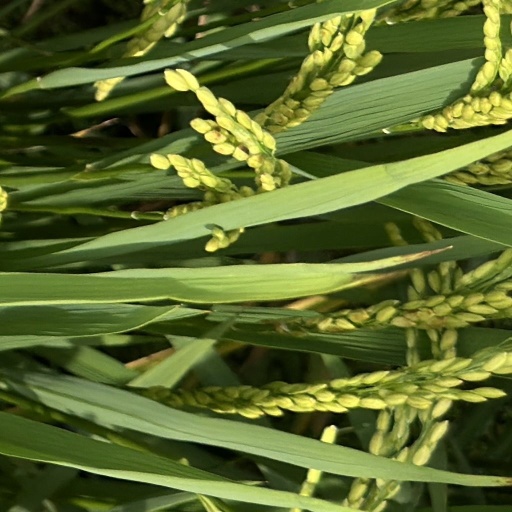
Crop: rice